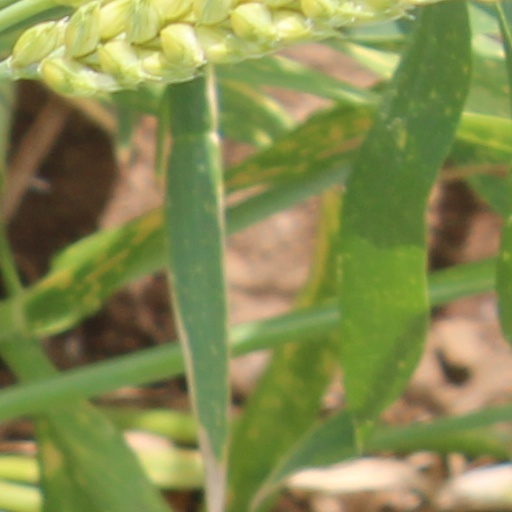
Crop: wheat